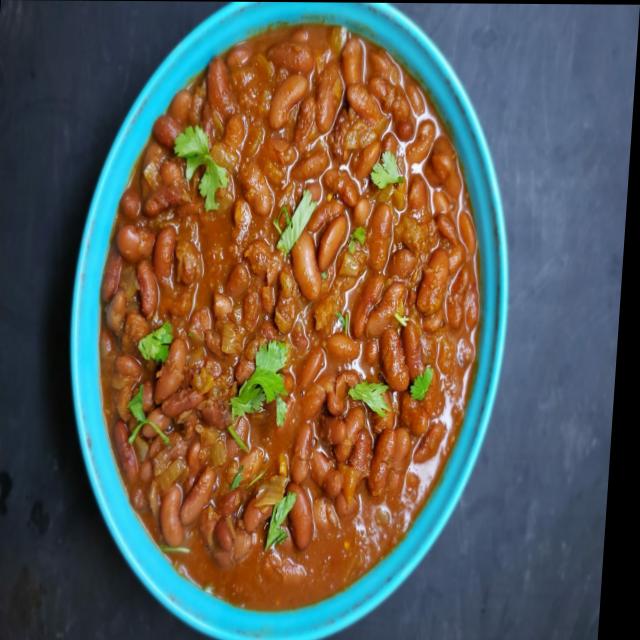
Dish: rajma_curry